December 1991 lunar eclipse

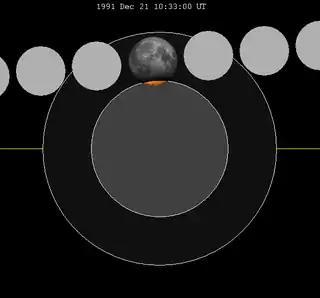
The Moon's hourly motion shown right to left

A partial lunar eclipse occurred at the Moon’s descending node of orbit on Saturday, December 21, 1991, with an umbral magnitude of 0.0876. A lunar eclipse occurs when the Moon moves into the Earth's shadow, causing the Moon to be darkened. A partial lunar eclipse occurs when one part of the Moon is in the Earth's umbra, while the other part is in the Earth's penumbra. Unlike a solar eclipse, which can only be viewed from a relatively small area of the world, a lunar eclipse may be viewed from anywhere on the night side of Earth. Occurring only about 23 hours before perigee (on December 22, 1991, at 9:25 UTC), the Moon's apparent diameter was larger.